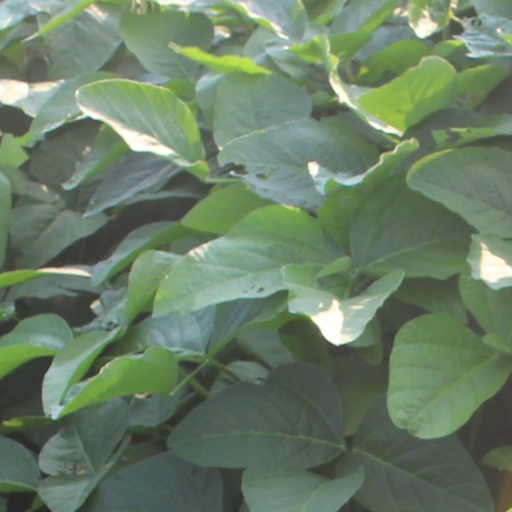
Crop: soybean